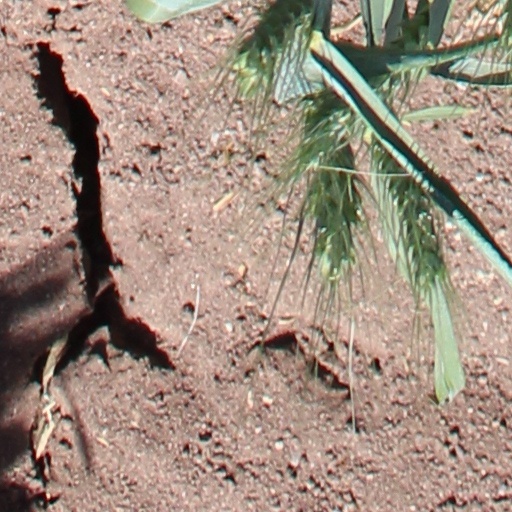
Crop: wheat